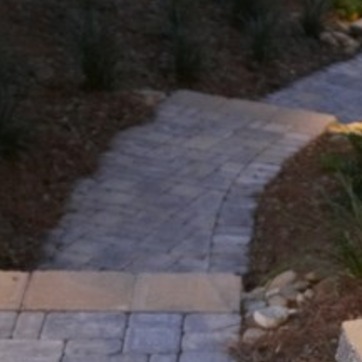
Material: stone